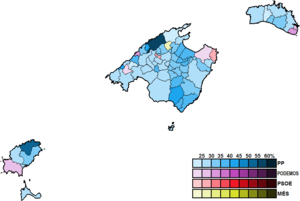
Les élections générales espagnoles de 2015 se sont tenues le dimanche 20 décembre 2015 afin d'élire les 350 députés et 208 des 266 sénateurs de la XIᵉ législature des Cortes Generales. 8 députés sont élus dans les îles Baléares.